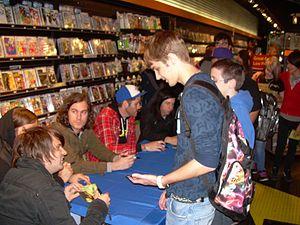
Silverstein est un groupe de post-hardcore canadien, originaire de Burlington, en Ontario. Plus de 200 000 exemplaires de leur premier CD intitulé When Broken is Easily Fixed sont écoulés. En 2005, Silverstein revient avec un nouvel album, Discovering the Waterfront, suivi de 18 Candles the Early Years en 2006, Arrivals and Departures en 2007 et A Shipwreck in the Sand en 2009.